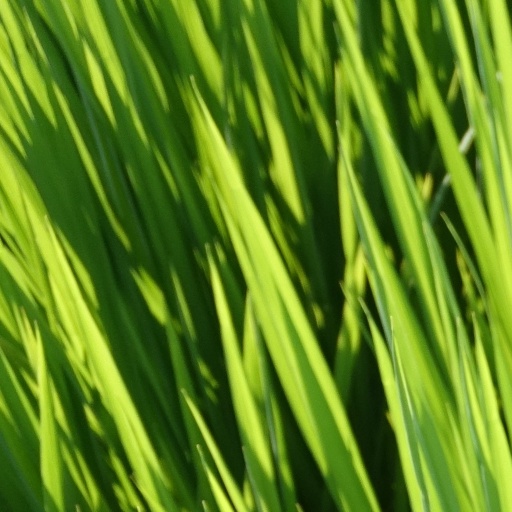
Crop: rice